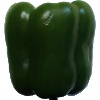
Label: green_pepper